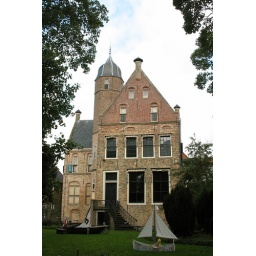
Martena StinsA Stins is a fortified housThe name Stins means stone house (original stone tower by a wooden house)Img1878